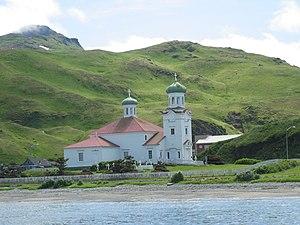
Unalaska est une ville située dans les Aléoutiennes occidentales de l'État américain d'Alaska. Unalaska est localisée sur l'île d'Unalaska, avoisinant l'île d'Amaknak, dans l'archipel des Aléoutiennes.
L'église de la Sainte-Ascension est une église située à Unalaska, en Alaska. L'église fait partie de l'évêché d'Alaska de l'Église orthodoxe en Amérique.
Le Registre national des lieux historiques est un registre regroupant bâtiments, sites, structures, quarties et objets du patrimoine des États-Unis d'Amérique. Il comprend automatiquement tous les sites du patrimoine naturel historique ainsi que tous les territoires historiques dépendant du National Park Service. Depuis sa création, en 1966, plus de 90 000 entrées y ont été ajoutées.
Unalaska, en aléoute Nawan-Alaxsxa, est une île de l'Alaska faisant partie des îles Aléoutiennes, considérée comme la deuxième plus grande de l'archipel par sa superficie de 2 100 km². Elle fut découverte en 1741 par Vitus Béring. La ville d'Unalaska est peuplée de 4 580 habitants d'après un recensement de 2002.